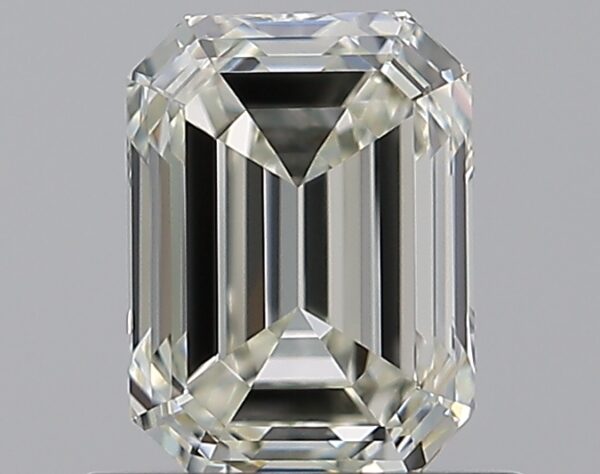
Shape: emerald
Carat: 0.91
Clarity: IF
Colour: K
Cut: EX
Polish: EX
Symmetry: VG
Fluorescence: N
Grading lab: GIA
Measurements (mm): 6.25 x 4.64 x 3.17